Susan Sandler

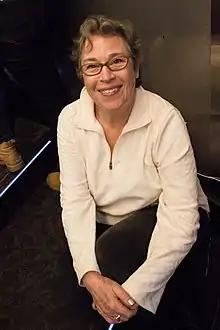
SusanSandlerHEADSHOT

Susan Sandler is an American writer and professor at New York University's Tisch School of the Arts. She has numerous writing credits but is probably best known for her play "Crossing Delancey", which she also adapted into a film with the same name starring Amy Irving and directed by Joan Micklin Silver.